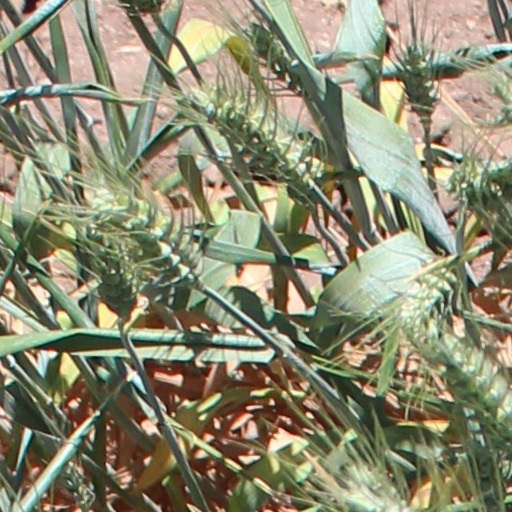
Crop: wheat